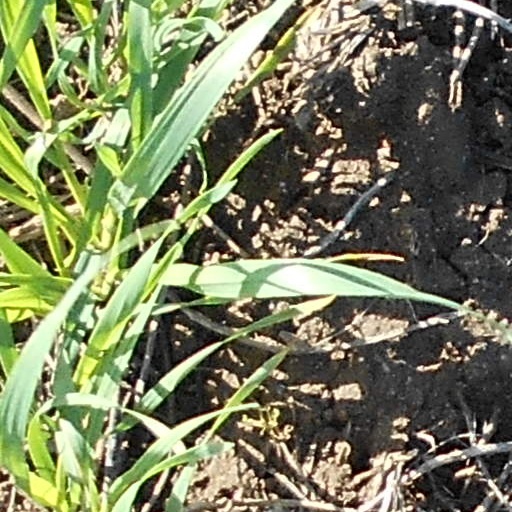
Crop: wheat